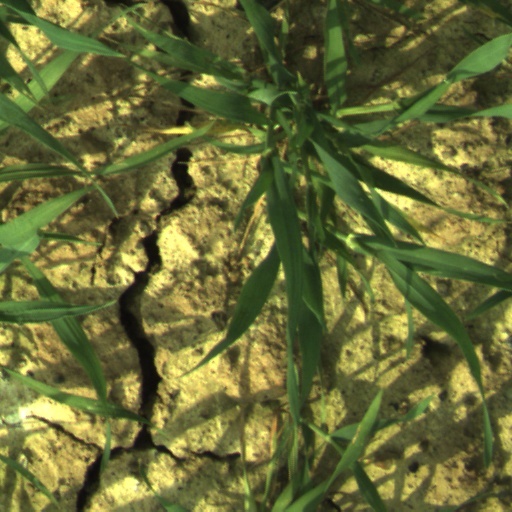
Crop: wheat